Bear

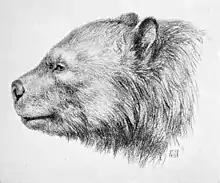
Life restoration of "Arctotherium bonariense"

The raccoon-sized, dog-like "Cephalogale" is the oldest-known member of the subfamily Hemicyoninae, which first appeared during the middle Oligocene in Eurasia about 30 Mya. The subfamily includes the younger genera "Phoberocyon" (20–15 Mya), and "Plithocyon" (15–7 Mya). A "Cephalogale"-like species gave rise to the genus "Ursavus" during the early Oligocene (30–28 Mya); this genus proliferated into many species in Asia and is ancestral to all living bears. Species of "Ursavus" subsequently entered North America, together with "Amphicynodon" and "Cephalogale", during the early Miocene (21–18 Mya). Members of the living lineages of bears diverged from "Ursavus" between 15 and 20 Mya, likely via the species "Ursavus elmensis". Based on genetic and morphological data, the Ailuropodinae (pandas) were the first to diverge from other living bears about 19 Mya, although no fossils of this group have been found before about 11 Mya.